Michael John Straub

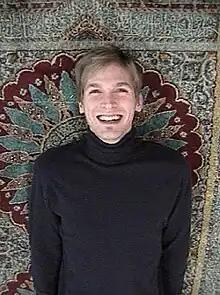
Michael J Straub

Michael John Straub (September 23, 1970 – February 23, 2004) was an artist and printmaker. Originally from Clifton Park, New York 1979–1989 and Amherst, New Hampshire 1971–1979, a 1989 graduate of Shenendehowa High School, he studied at and earned a bachelor's degree from Buffalo State College. He was born in Newton, Massachusetts. Straub created hundreds of unique paintings and thousands of prints and lithographs using a variety of techniques, including abstract and pop art, which he showed at various art museums and galleries in the upstate New York area, including the Albright Knox Art Gallery, as well as several art festivals each year, including Buffalo's Allentown and Elmwood art festivals. Working in the disciplines of woodcut, intaglio, monoprints and lithography, his images often draw comparisons with the semiautomatic techniques and hieroglyphs of Paul Klee, Adolph Gottlieb and Keith Haring. Straub's work reflects his concern with the "parodoxical relationship" inherent in creating spontaneous imagery derived from both the physical and spiritual planes. Straub was a resident artist at The Buffalo Arts Studio. Buffalo's bookstores, coffee shops, restaurants, and streets are still filled with his murals, sketches, and graffiti.